Hierodoris illita

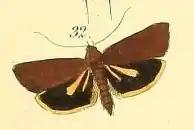
First description illustration of "H. illita"

This species was described by Cajetan von Felder and Alois Friedrich Rogenhofer in 1875 and named "Atychia illita". In 1888 Edward Meyrick placed this species within the genus "Heliostibes". George Hudson also discussed this species using that name in his 1928 book "The butterflies and moths of New Zealand". In 1988 J. S. Dugdale placed this species within the genus "Hierodoris". Robert Hoare confirmed this placement in 2005. In 2005 Hoare also synonymised "H. cholorobela" with "H. illita". Hoare did so as he argued that the difference in the third segment of the labial palp, as noted by Hudson when discussing "H. cholorobela", are found in specimens previously placed in both "H. cholorobela" and "H. illita". Also the genitalia in "H. cholorobela" specimens are identical to those in specimens of "H. illita" from the South Island.